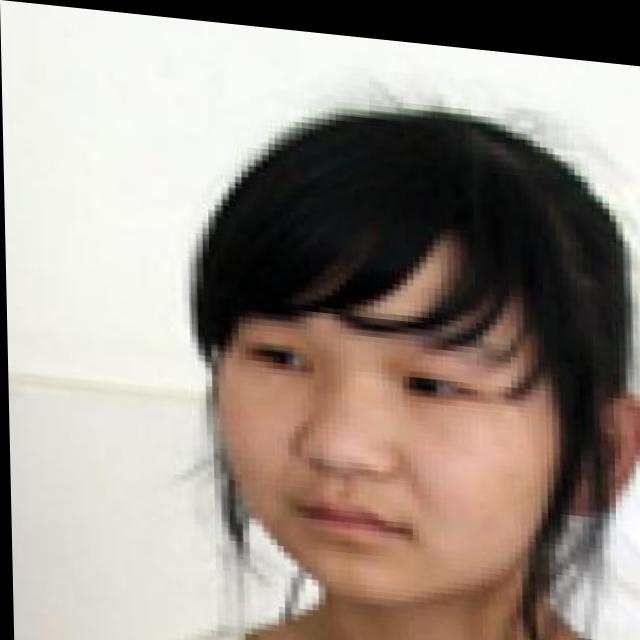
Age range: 13-20